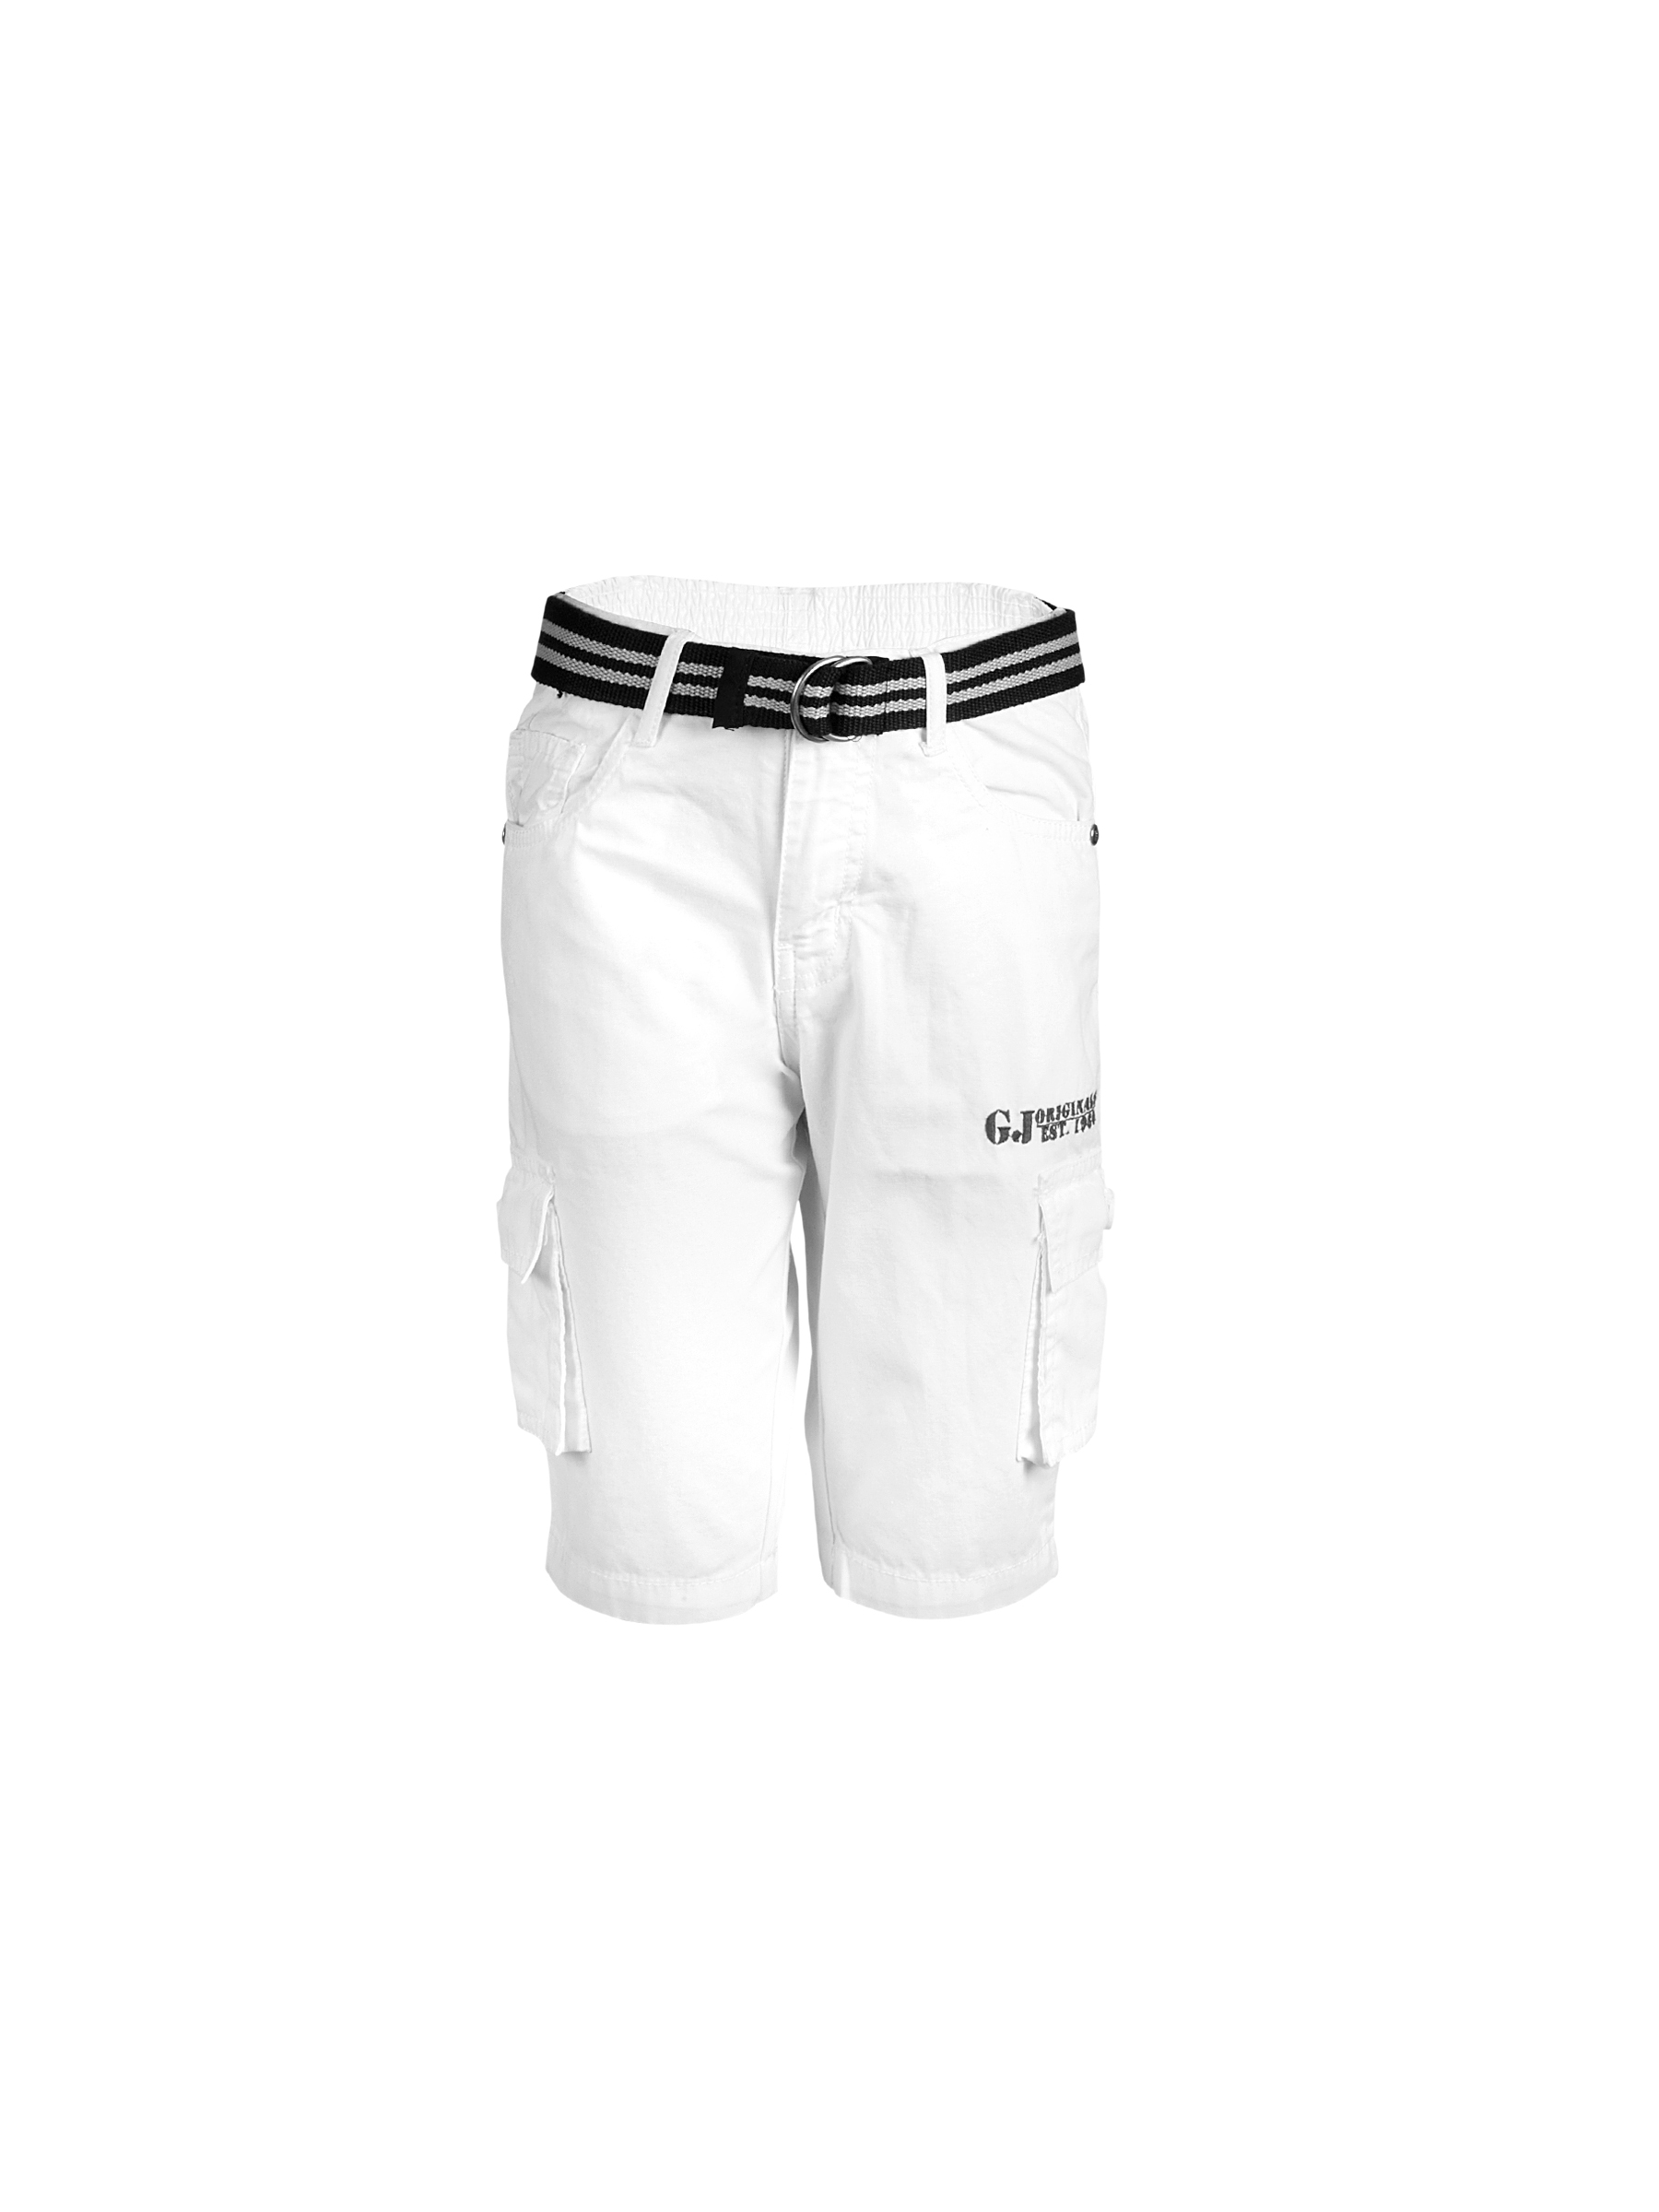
Gini and Jony Men Solid White Shorts
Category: Apparel / Bottomwear / Shorts
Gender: Men
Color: White
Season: Fall 2011
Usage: Casual